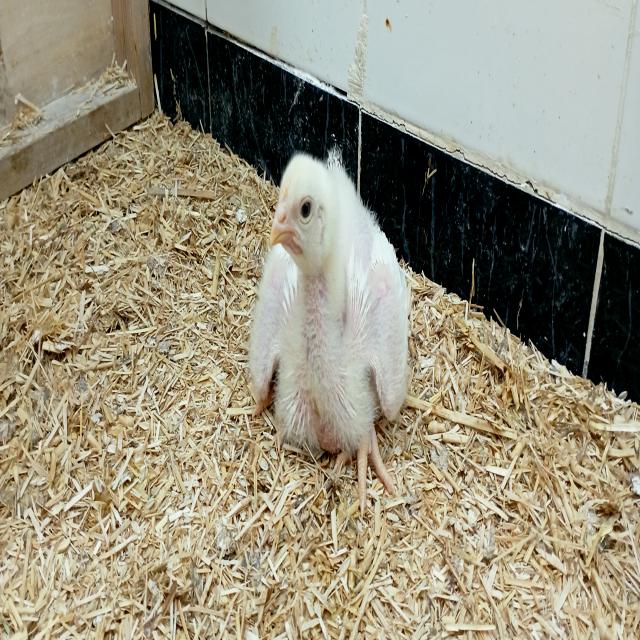
Weight: 592 g